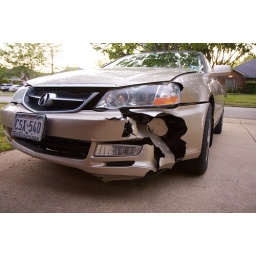
I was hit this morning just a block from my house by a driver who ran a red light.